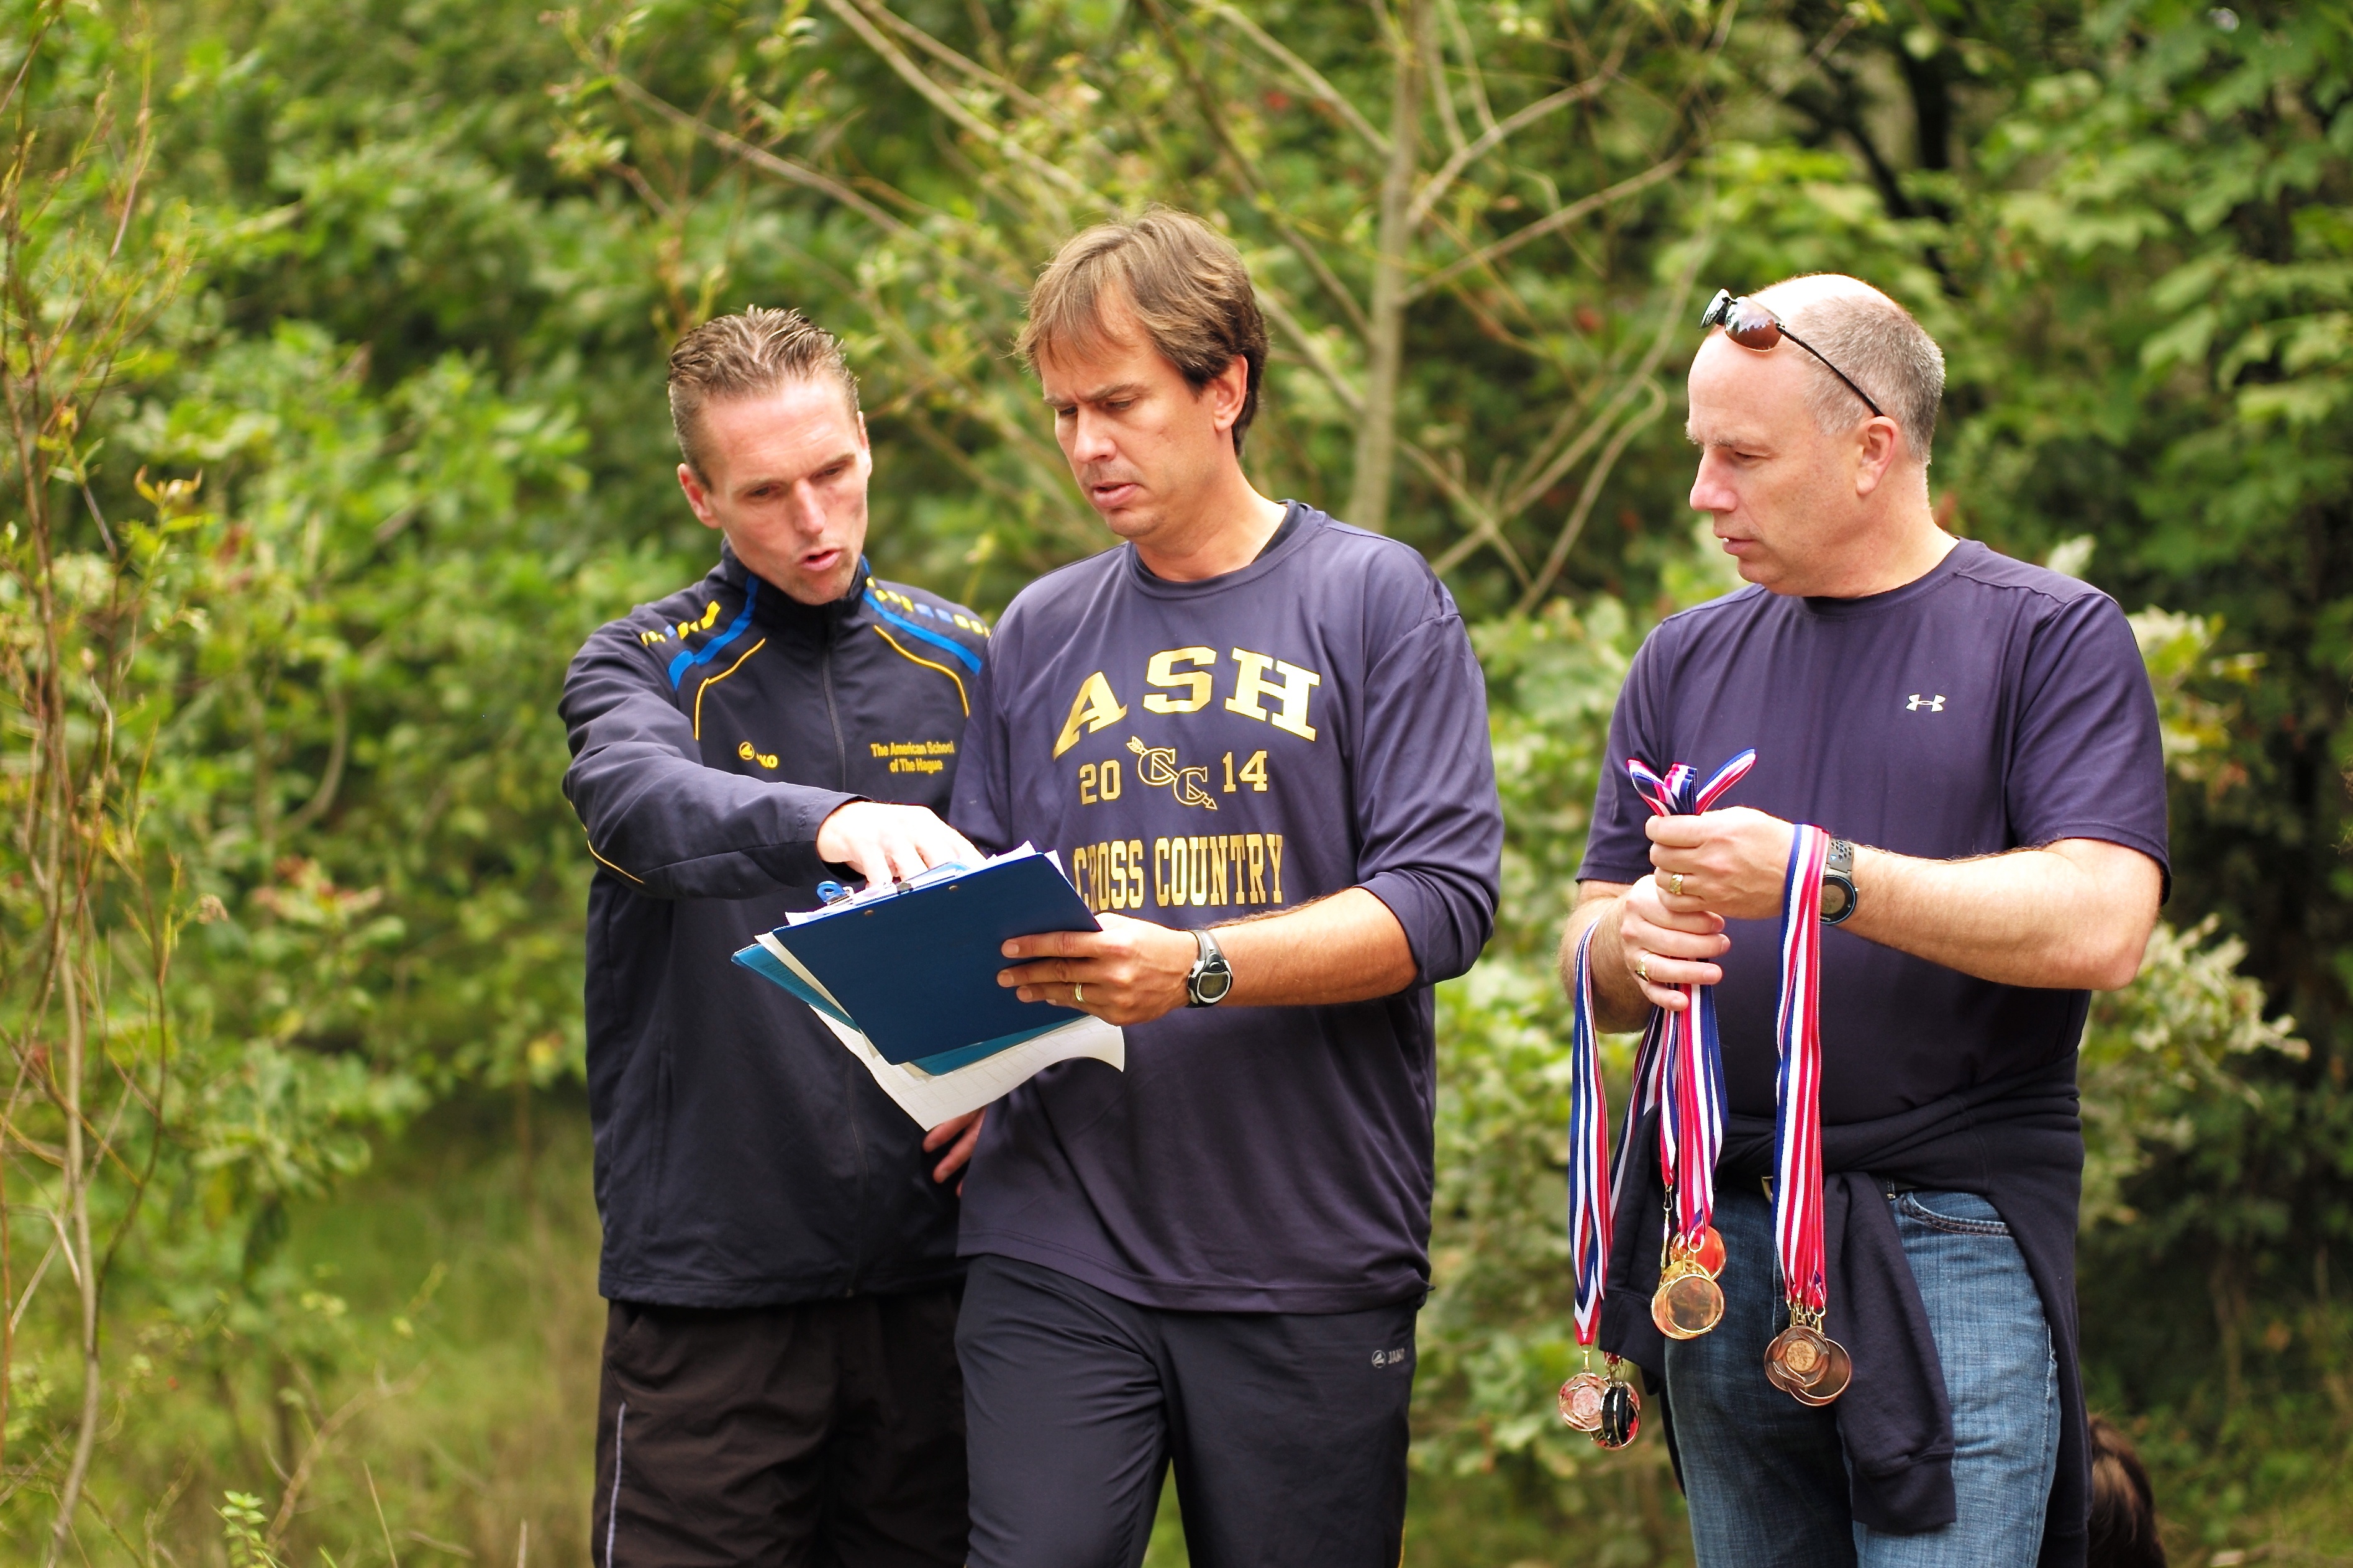
people, country, cross, competition, holland, hague, netherlands, girls, m, american, team, sports, boys, 50, school, runners, leica, 240, summilux, wassenaar, meet, tournament, xc, competition event